Kateryna Kalytko

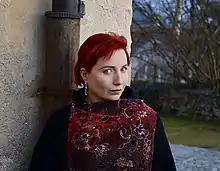
Kalytko in 2019

Kateryna Oleksandrivna Kalytko (born 8 March 1982) is a Ukrainian poet, writer and translator who is a member of the National Writers' Union of Ukraine since 2000 and PEN Ukraine. Her poetry is distinguished by intricate imagery, which frequently captures the associativeness of the poet and the tragedy of existence.